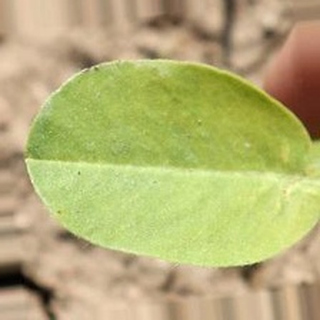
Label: groundnut_nutrition_deficiency